Rover 75

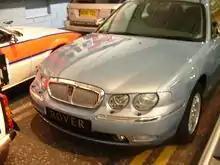
The first production Rover 75 model, a V6 Connoisseur, 1998

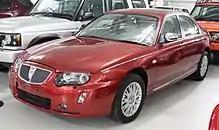
The last production Rover 75 model, a CDTi Connoisseur, 2005

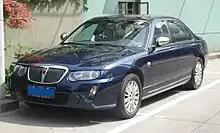
Roewe 750

Production of the Rover 75 and MG ZT ended when MG Rover Group went into administration in April 2005. The Rover 75 design was purchased by Shanghai Automotive Industry Corporation (SAIC) in early 2005, although the new MG Rover Group owner, Nanjing Automobile Corporation (NAC) acquired the tooling for the car. Both companies launched revised versions of the 75/ZT in China. SAIC's model was named the Roewe 750 (following the purchase of the Rover brand by Ford, the Roewe marque was created by SAIC for use worldwide) and NAC's the MG 7.